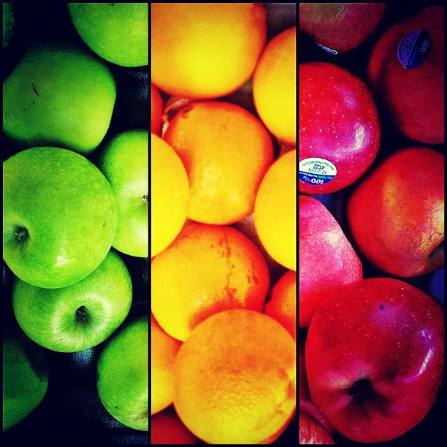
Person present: No